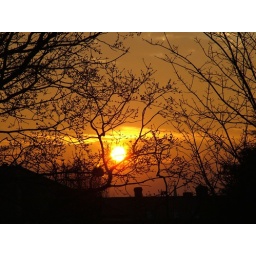
Taken from the hill above South Merton station, a mile or so up the road from where I live.